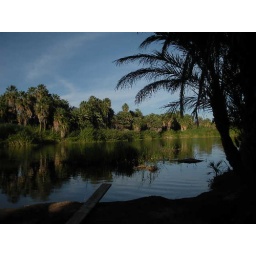
this river lagoon comes out of the ground here and creates an oasis in the desert